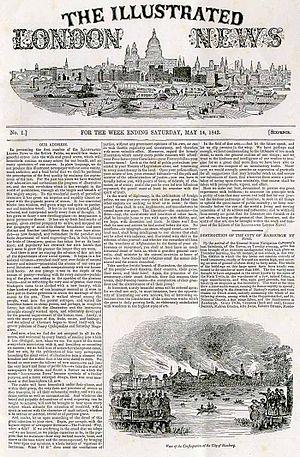
The Illustrated London News est un magazine britannique fondé en 1842 et disparu en 2003.
La couverture de magazine est un élément visuel qui permet d'identifier et de faire vendre le magazine. Elle est constituée généralement du titre ou du logo du périodique, ainsi que d'une illustration et de textes communiquant sur le sommaire et les principaux sujets du numéro. Jusqu'au milieu du XIXᵉ siècle, le magazine par son aspect ne se différencie pas de la presse quotidienne. Dans les années 1840 apparaissent les premiers magazine arborant à la une, un visuel illustré. La couverture va profiter des avancées techniques de l’impression. À l'origine, les couvertures sont gravées ou lithographiées, pour ensuite bénéficier de la photogravure qui permet l'impression de photographies, d'abord en noir et blanc et ensuite en couleur et depuis la fin du XXᵉ siècle, de l'infographie et de la PAO. La plupart des magazines se singularisent par l'originalité de leurs couvertures, comme Time, Vogue, Paris Match, Stern ou National Geographic.